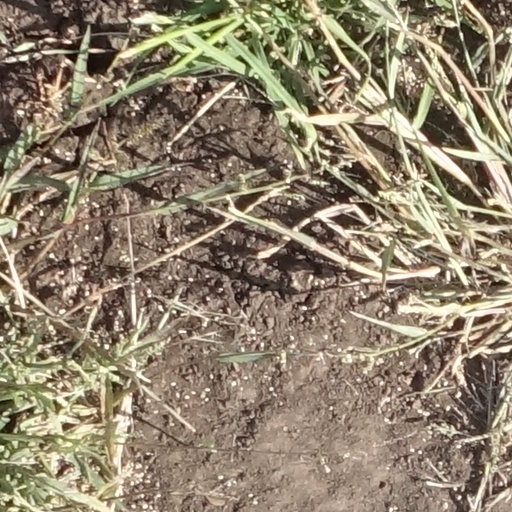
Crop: sorghum